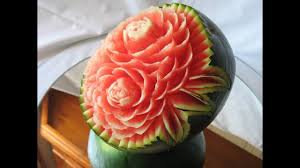
Label: Watermelon